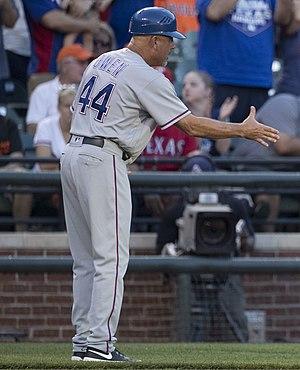
Spike Dee Owen est un ancien joueur américain de baseball. De 1983 à 1995, il a évolué à la position d'arrêt-court pour cinq équipes dans les Ligues majeures de baseball.